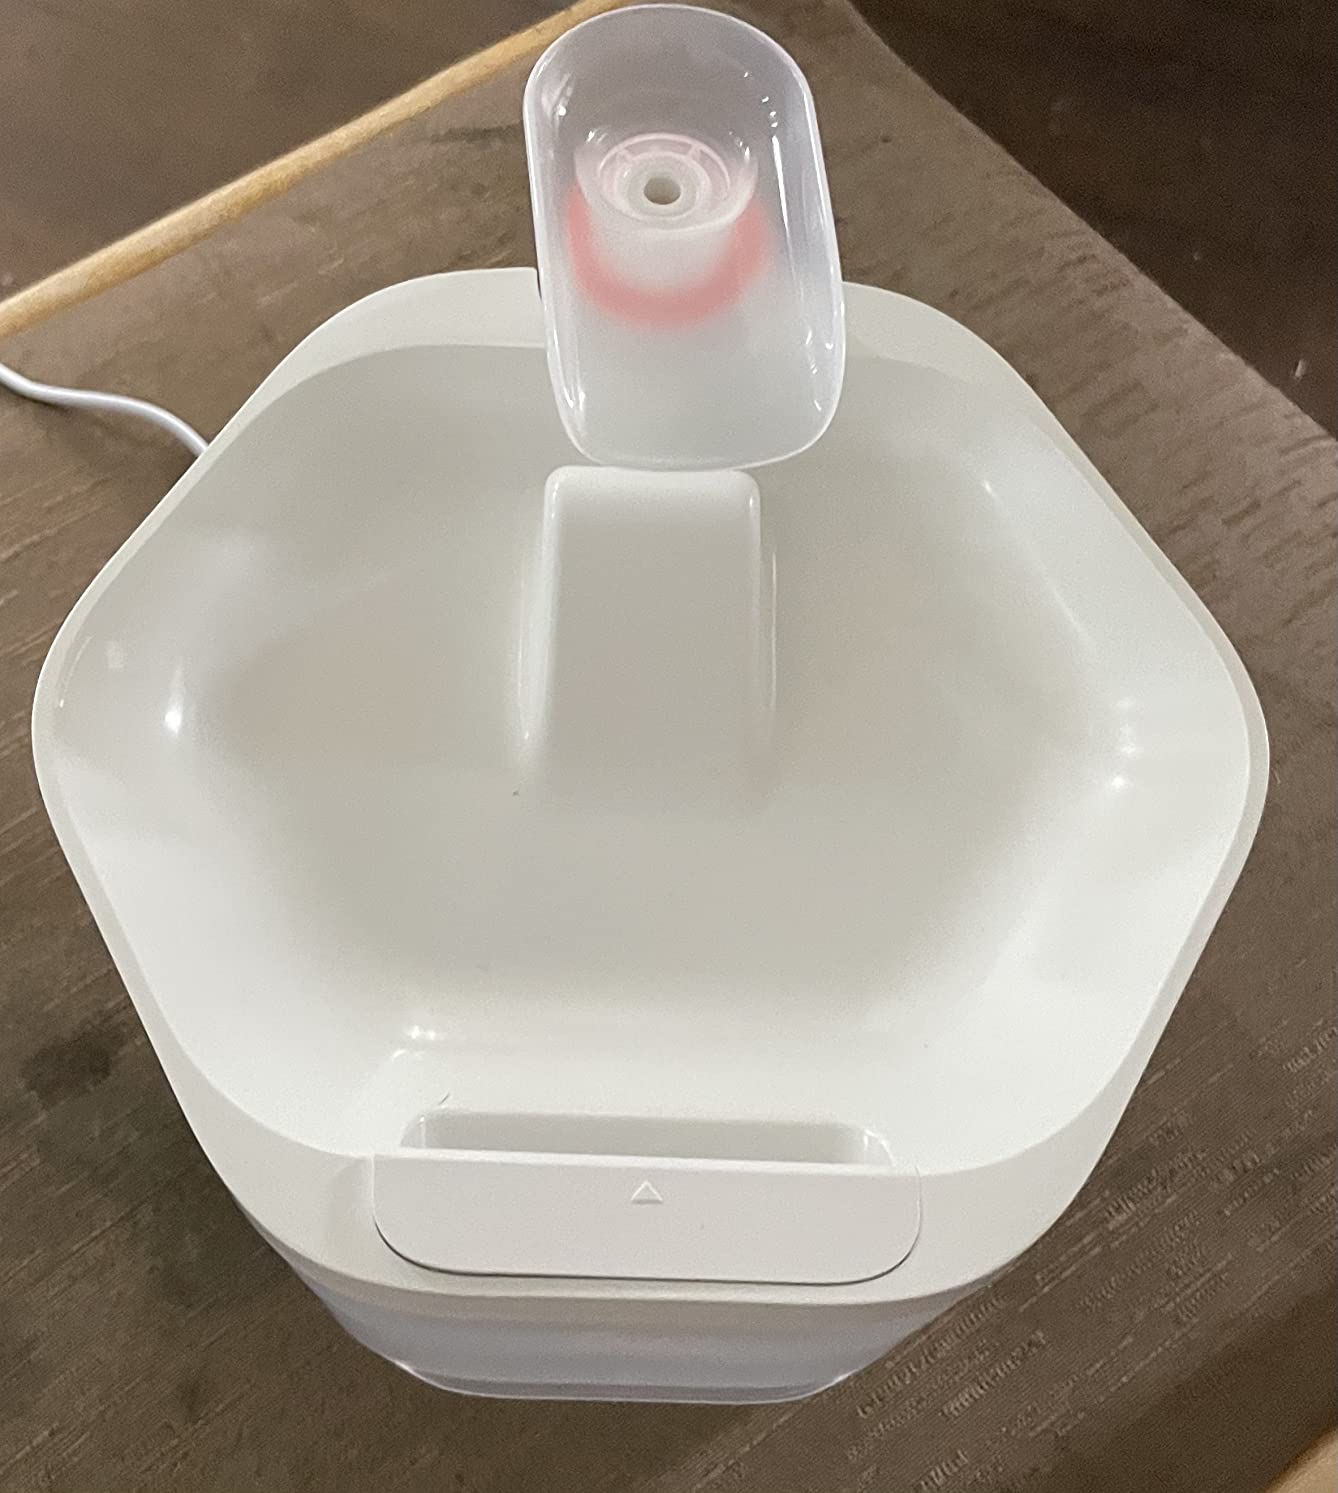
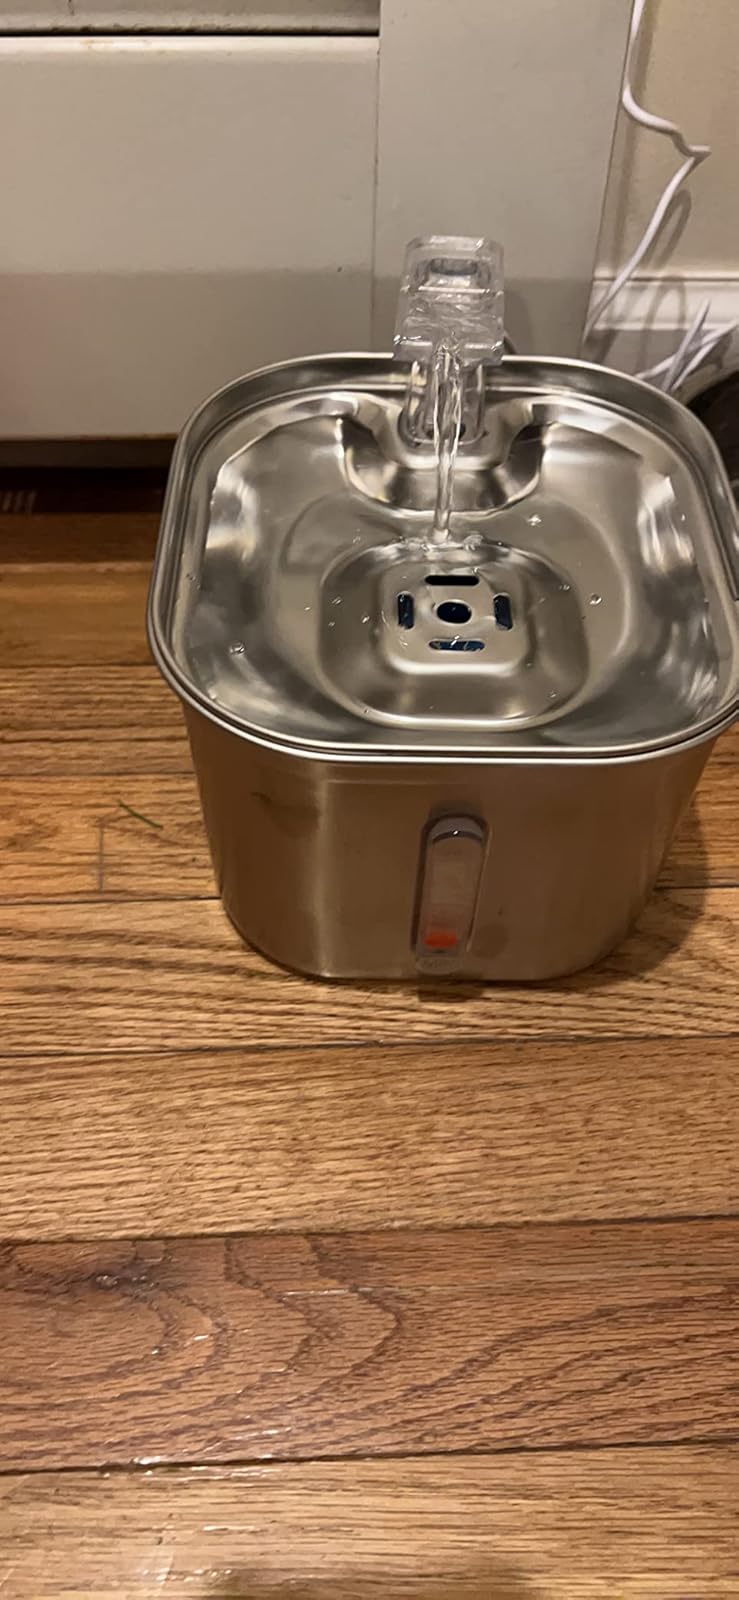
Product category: items_bowl
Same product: no